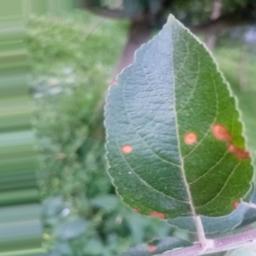
Label: Alternaria